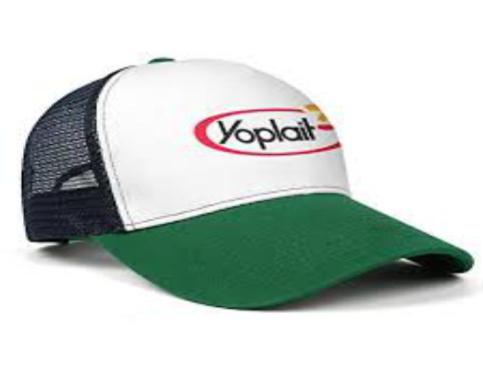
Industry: Leisure